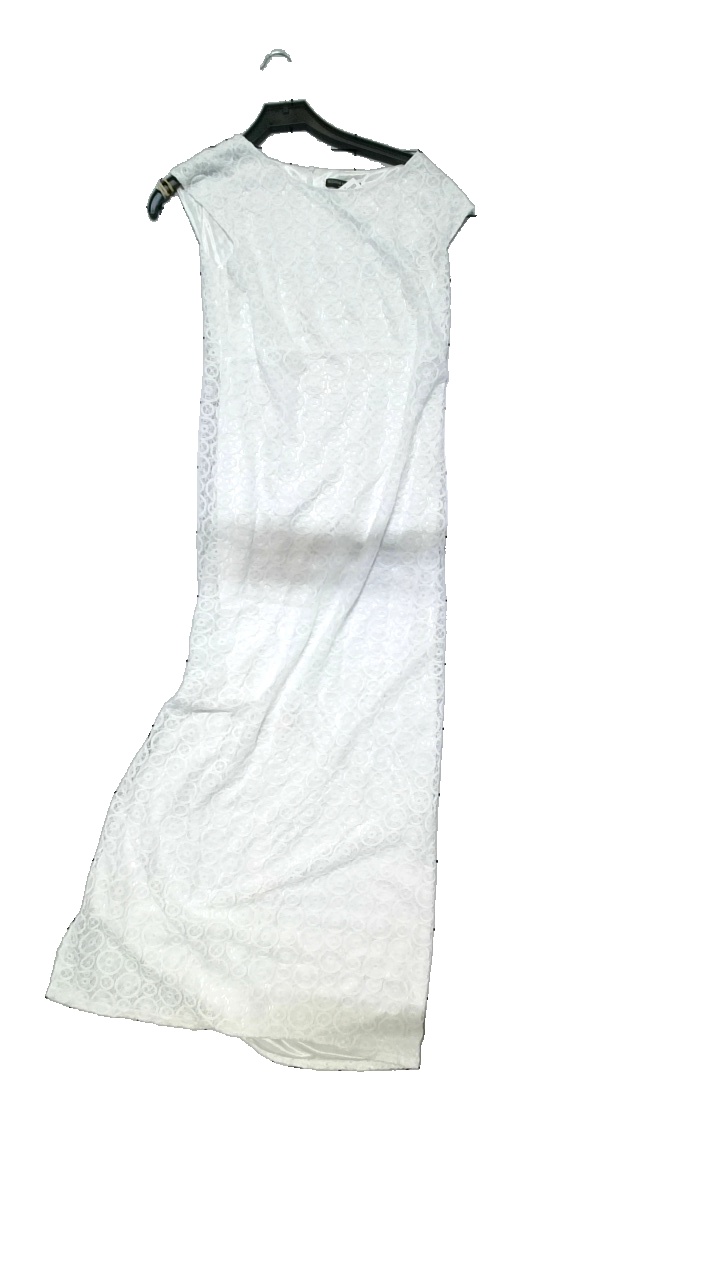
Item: Dress (Ladies)
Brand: Suzanne Nilsson
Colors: White
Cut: Long, Regular
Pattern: Lace
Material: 100% polyester
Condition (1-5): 4
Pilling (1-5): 5
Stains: Minor
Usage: Reuse
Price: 150-250